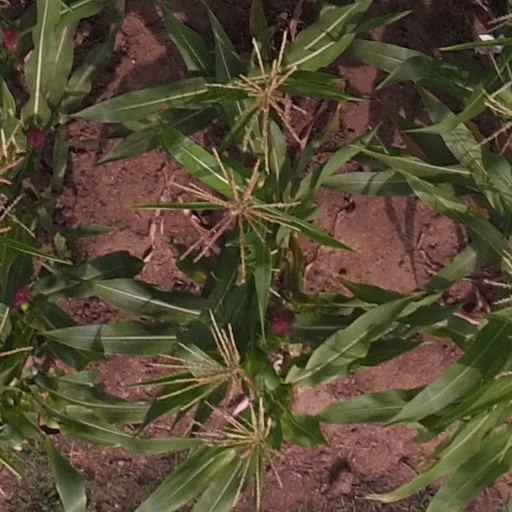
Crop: maize; corn